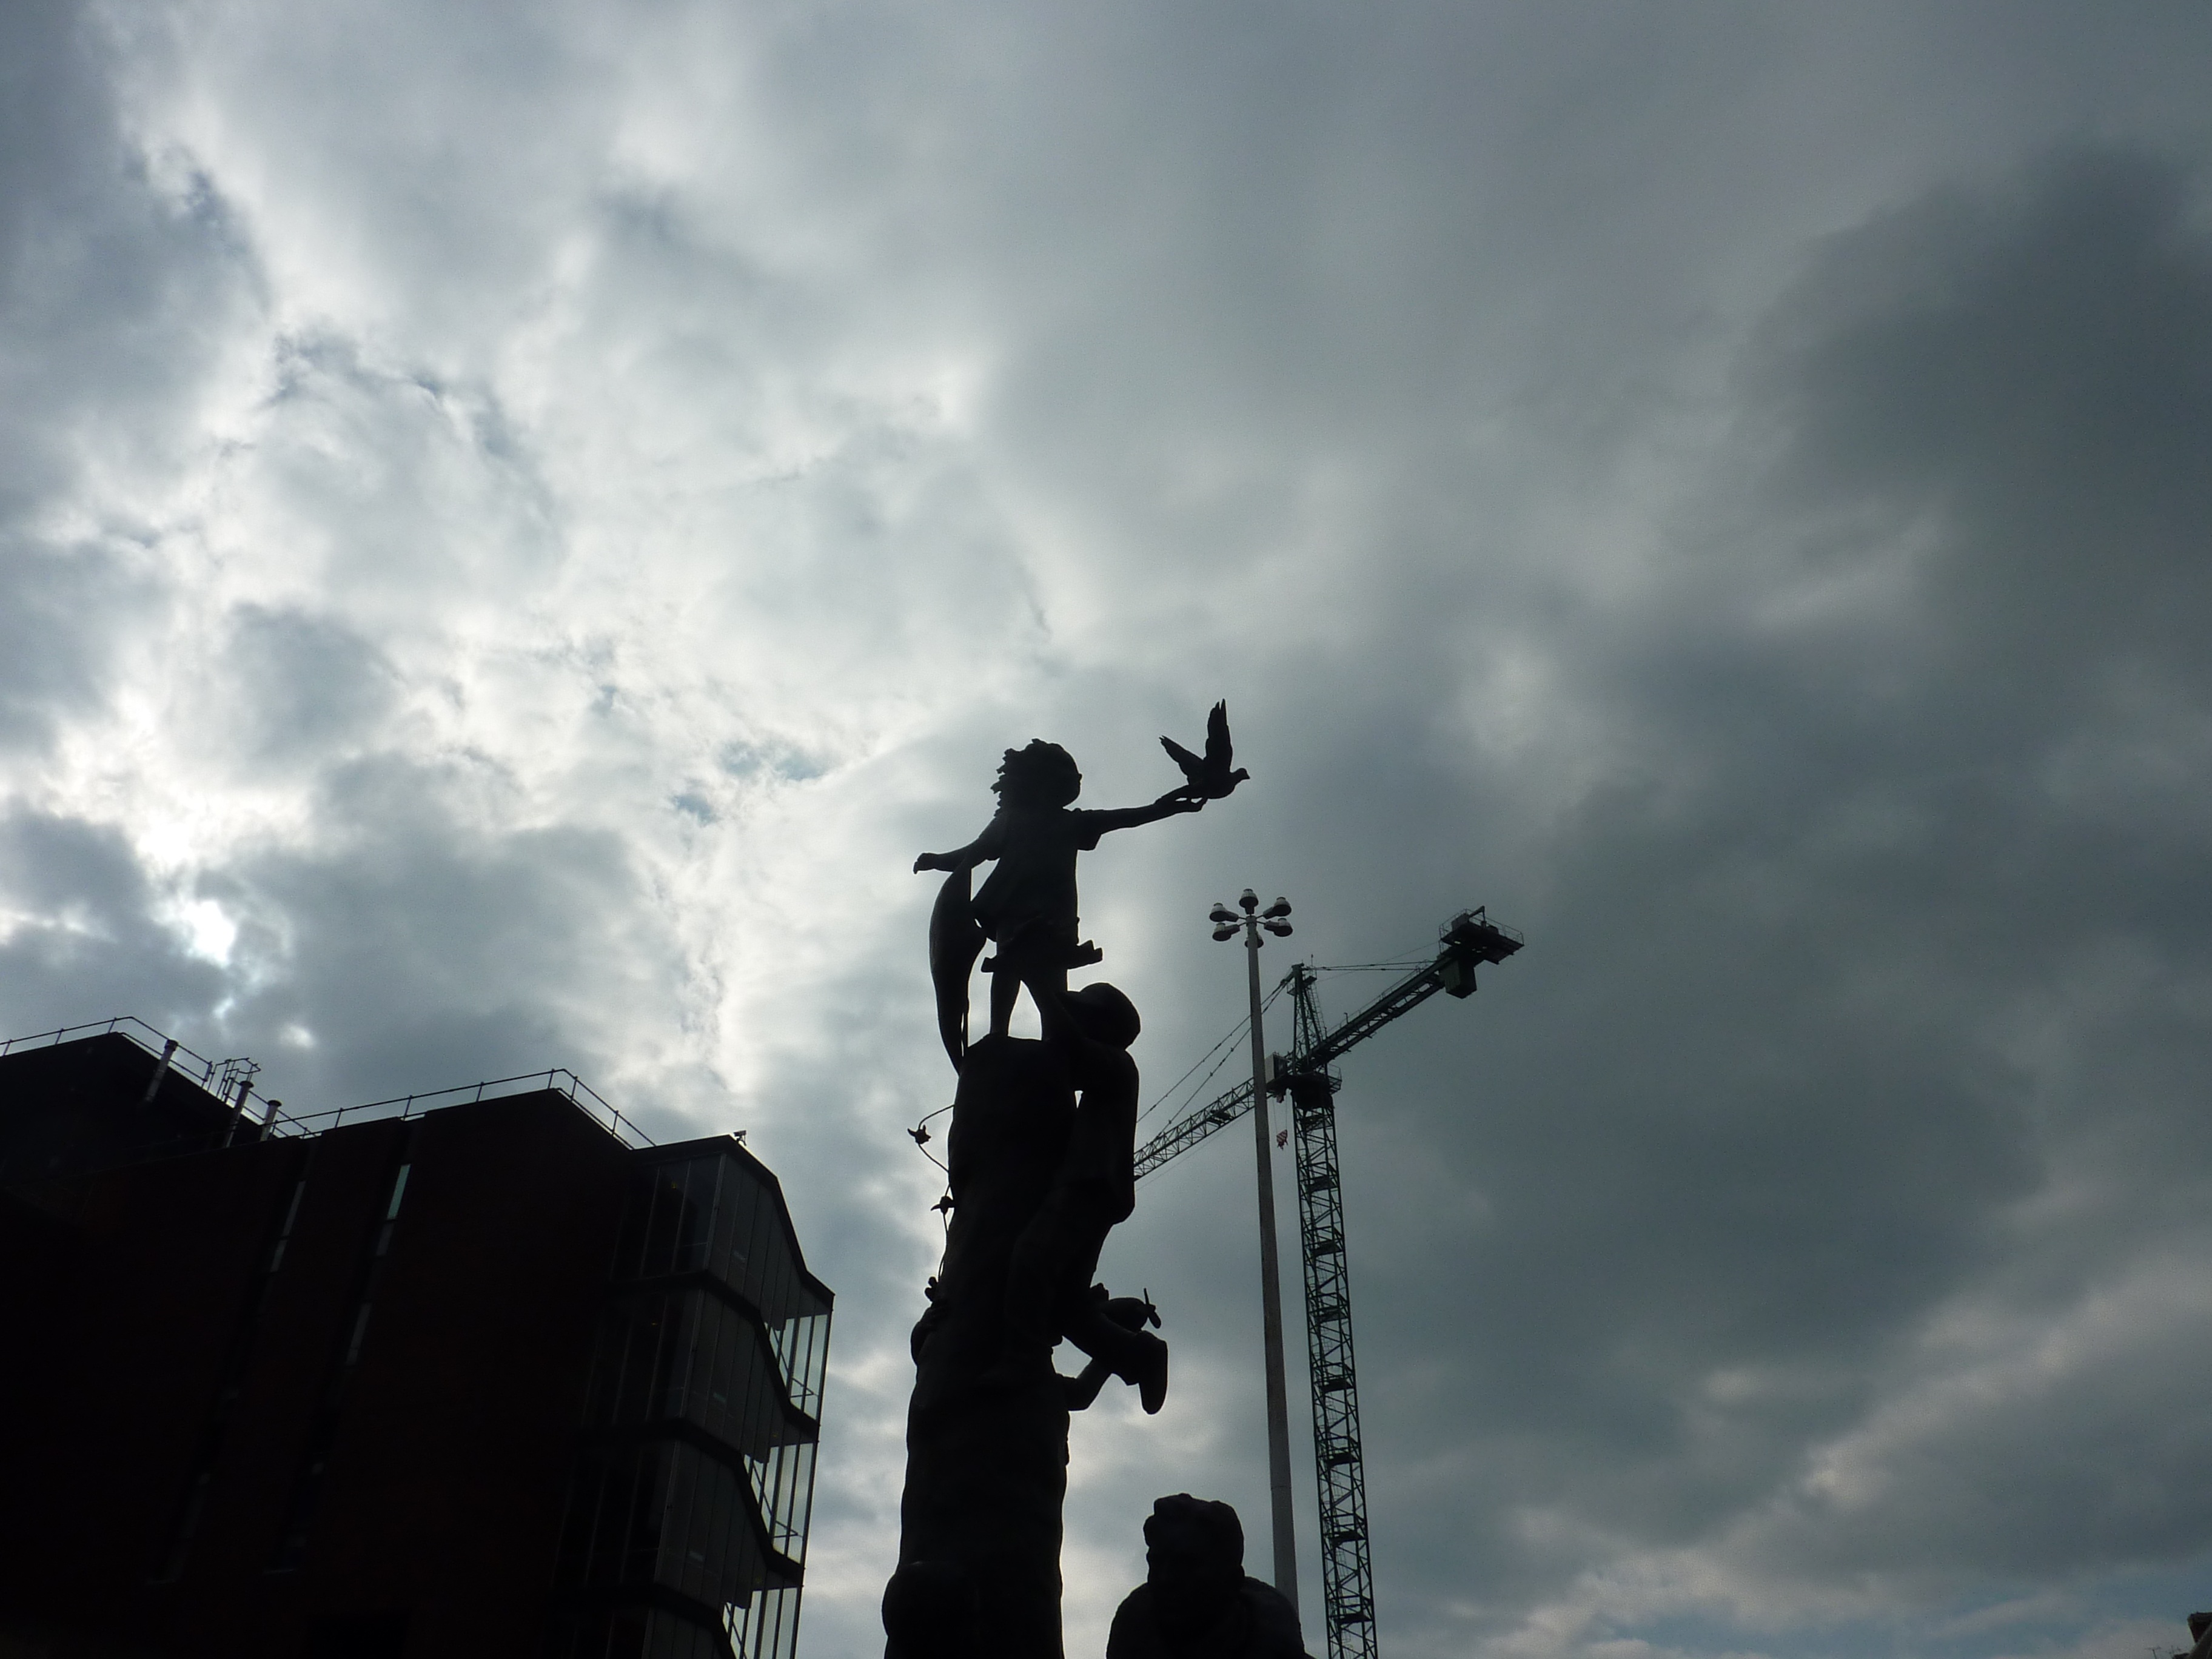
silhouette, cloud, architecture, sky, wind, building, steel, construction, gray, street light, electricity, lighting, outdoors, grey, grey sky, cranes, atmosphere of earth